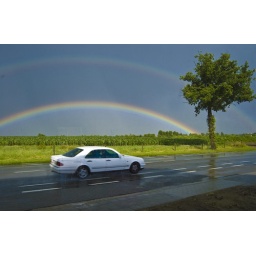
Taken from inside the office &lt;b&gt;through the window&lt;/b&gt; (no dirty lens btw). Never seen a double rainbow in my life.